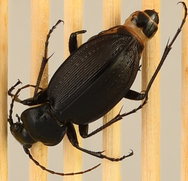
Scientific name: Dicaelus teter
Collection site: Mountain Lake Biological Station NEON (MLBS), plot MLBS_010